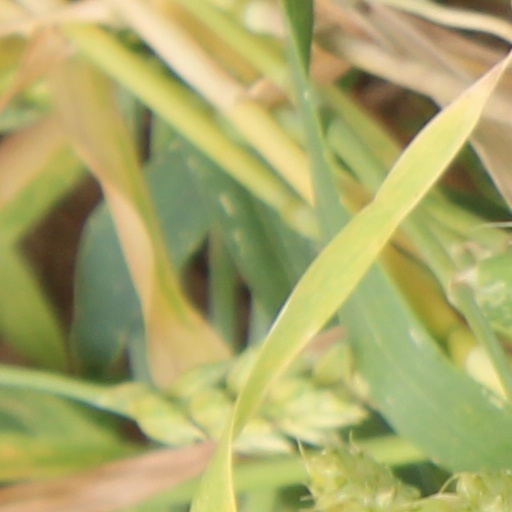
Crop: wheat